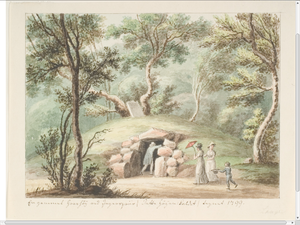
Jægerspris
Gravhøj ved Jægerspris, Danmark
Jægerspris ligger i Nordsjælland og er en by i Hornsherred med 4.245 indbyggere, beliggende 6 kilometer nordvest for Frederikssund. Byen opstod cirka 1870 omkring Jægerspris Slot. Jægerspris ligger i Frederikssund Kommune og tilhører Region Hovedstaden.